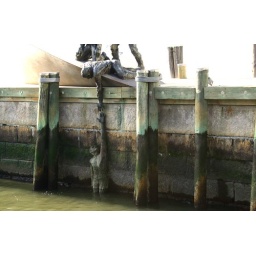
A monument near the entrance for the boat to Liberty Island.